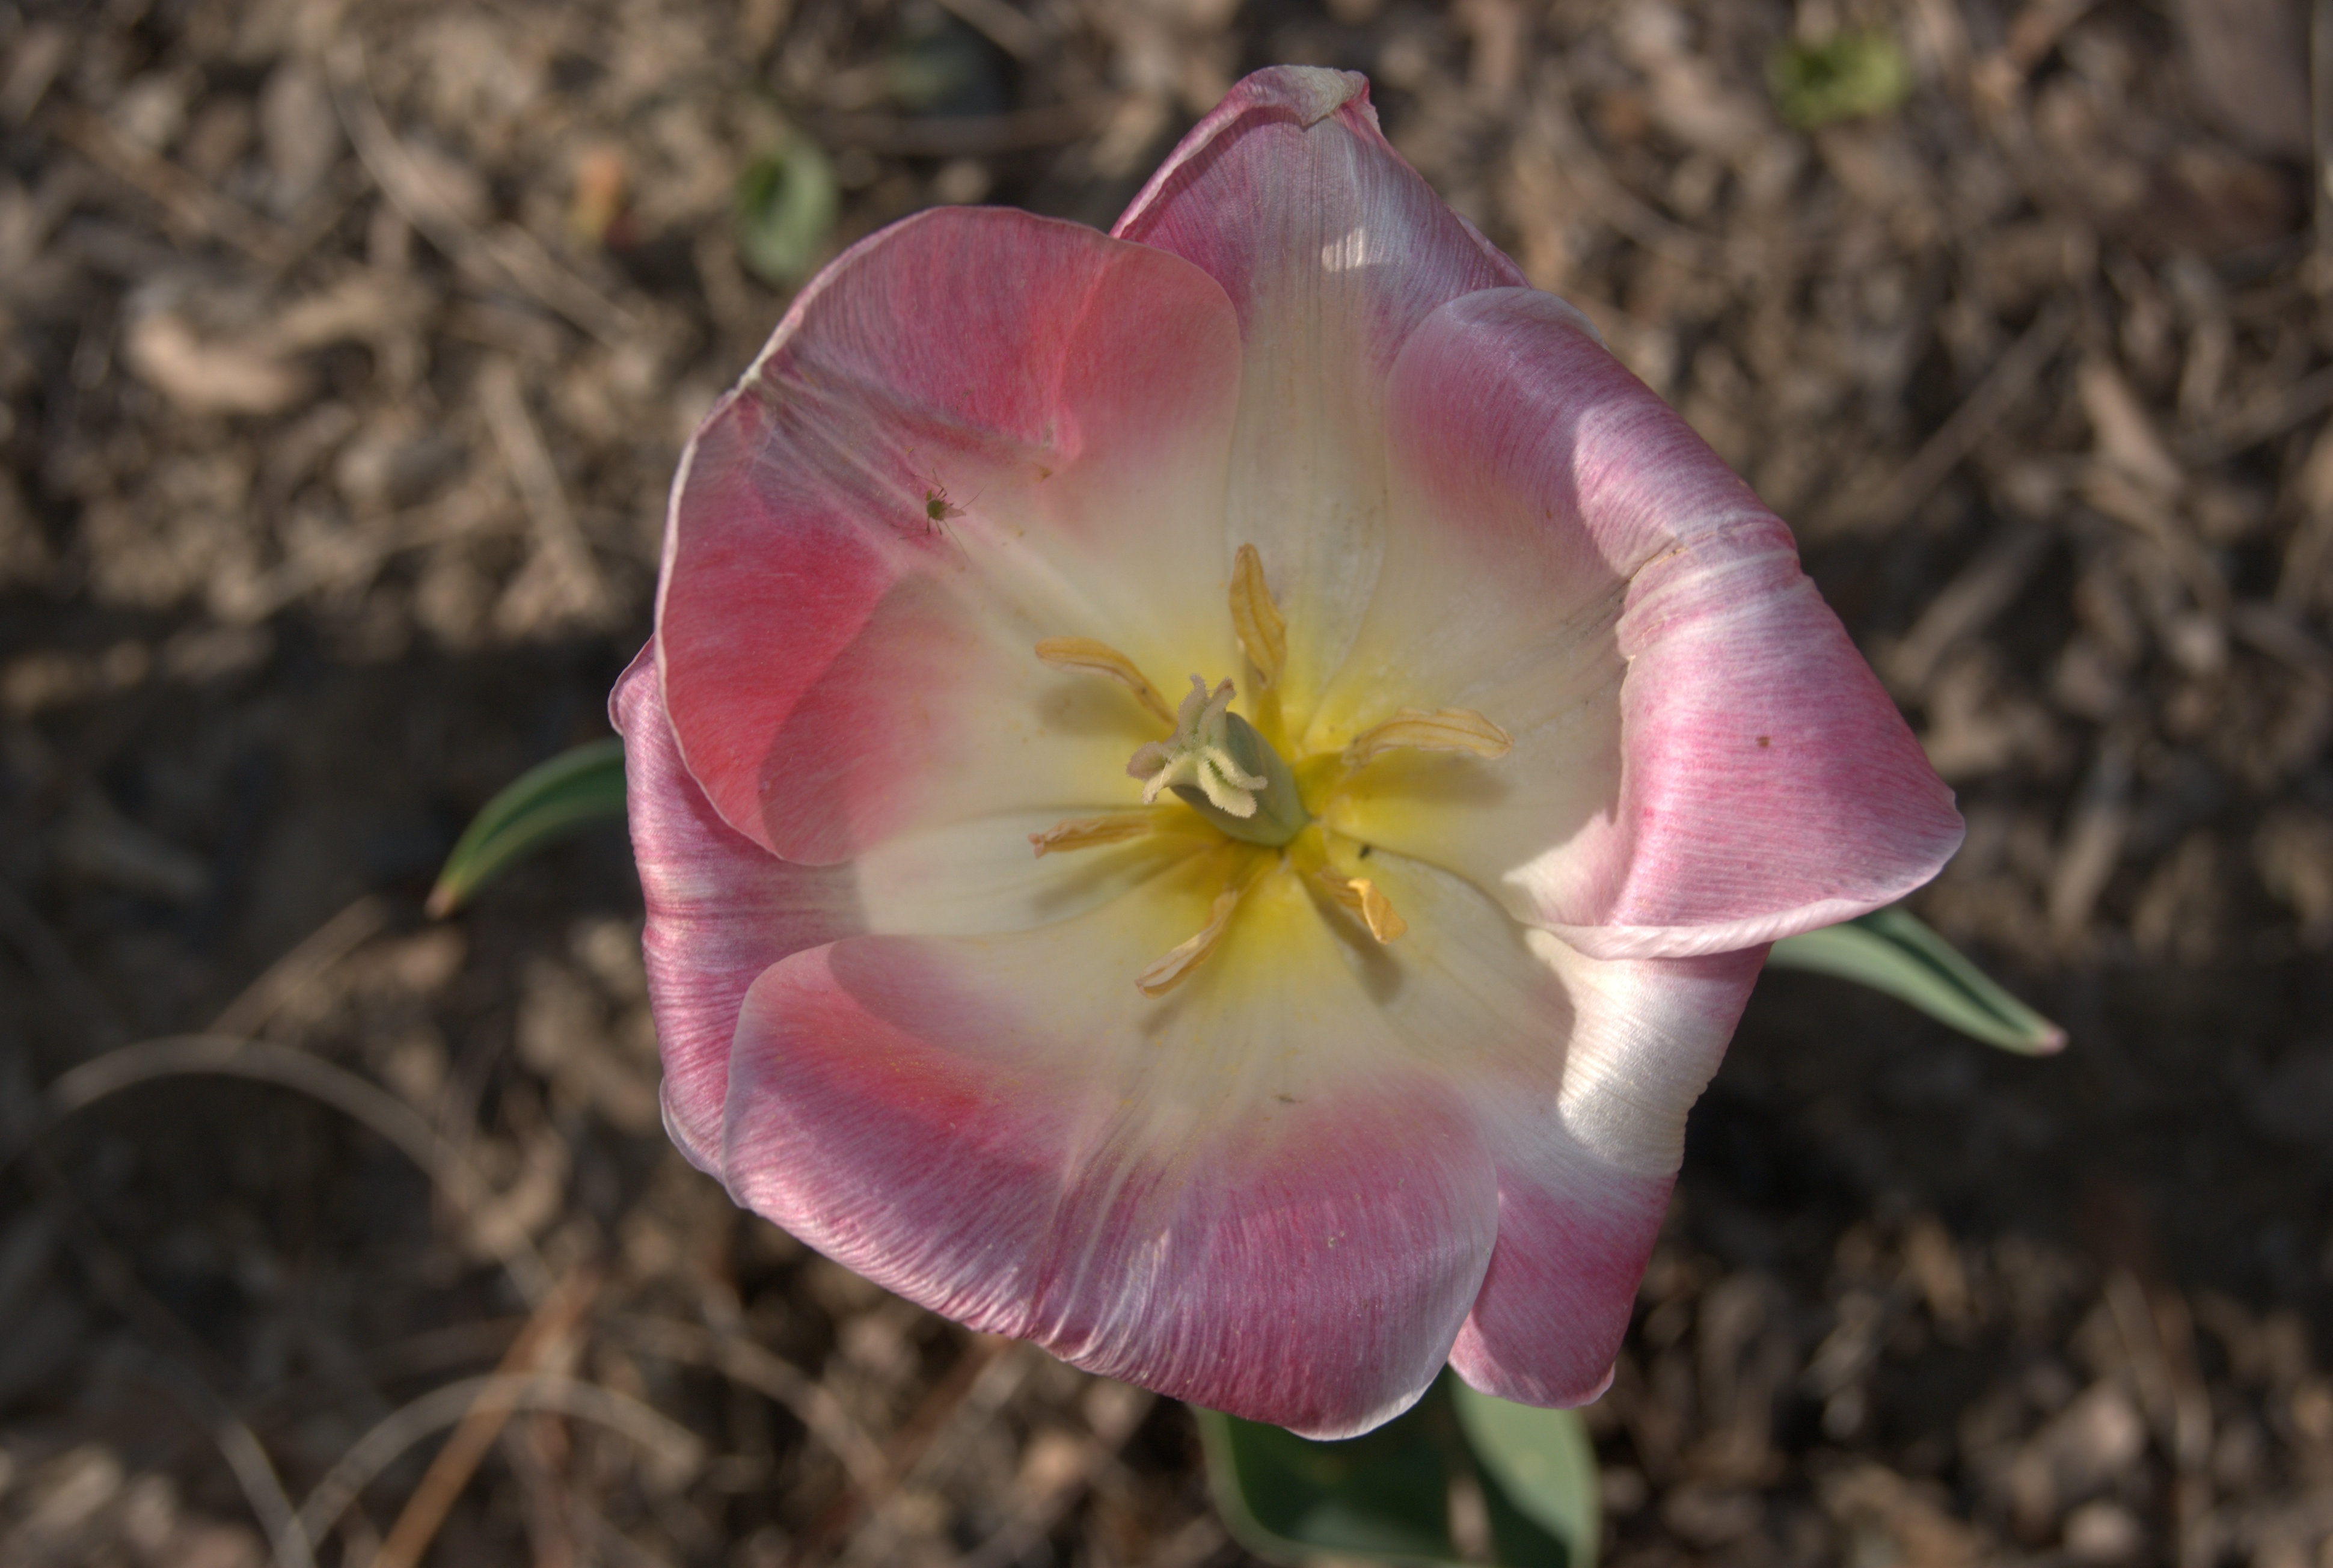
plant, flower, petal, tulip, botany, flora, wildflower, flowers, blossoms, lily, daylily, macro photography, flowering plant, lily family, plant stem, land plant, calochortus, sego lily